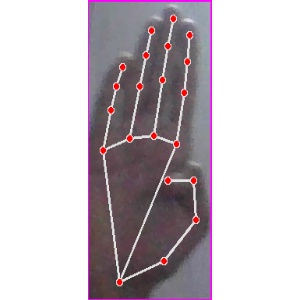
अक्षर: झ